Portakal Çiçeği Tower

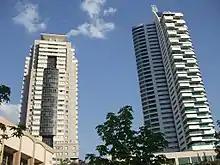
Portakal Çiçeği Tower (Right).

The Portakal Çiçeği Tower is a residential tower in Ankara, Turkey which held the record for tallest building in Ankara from its completion in 2009 till 2014 when it was surpassed by the Turk Telekom Tower. Currently it is the 9th tallest building in Ankara.